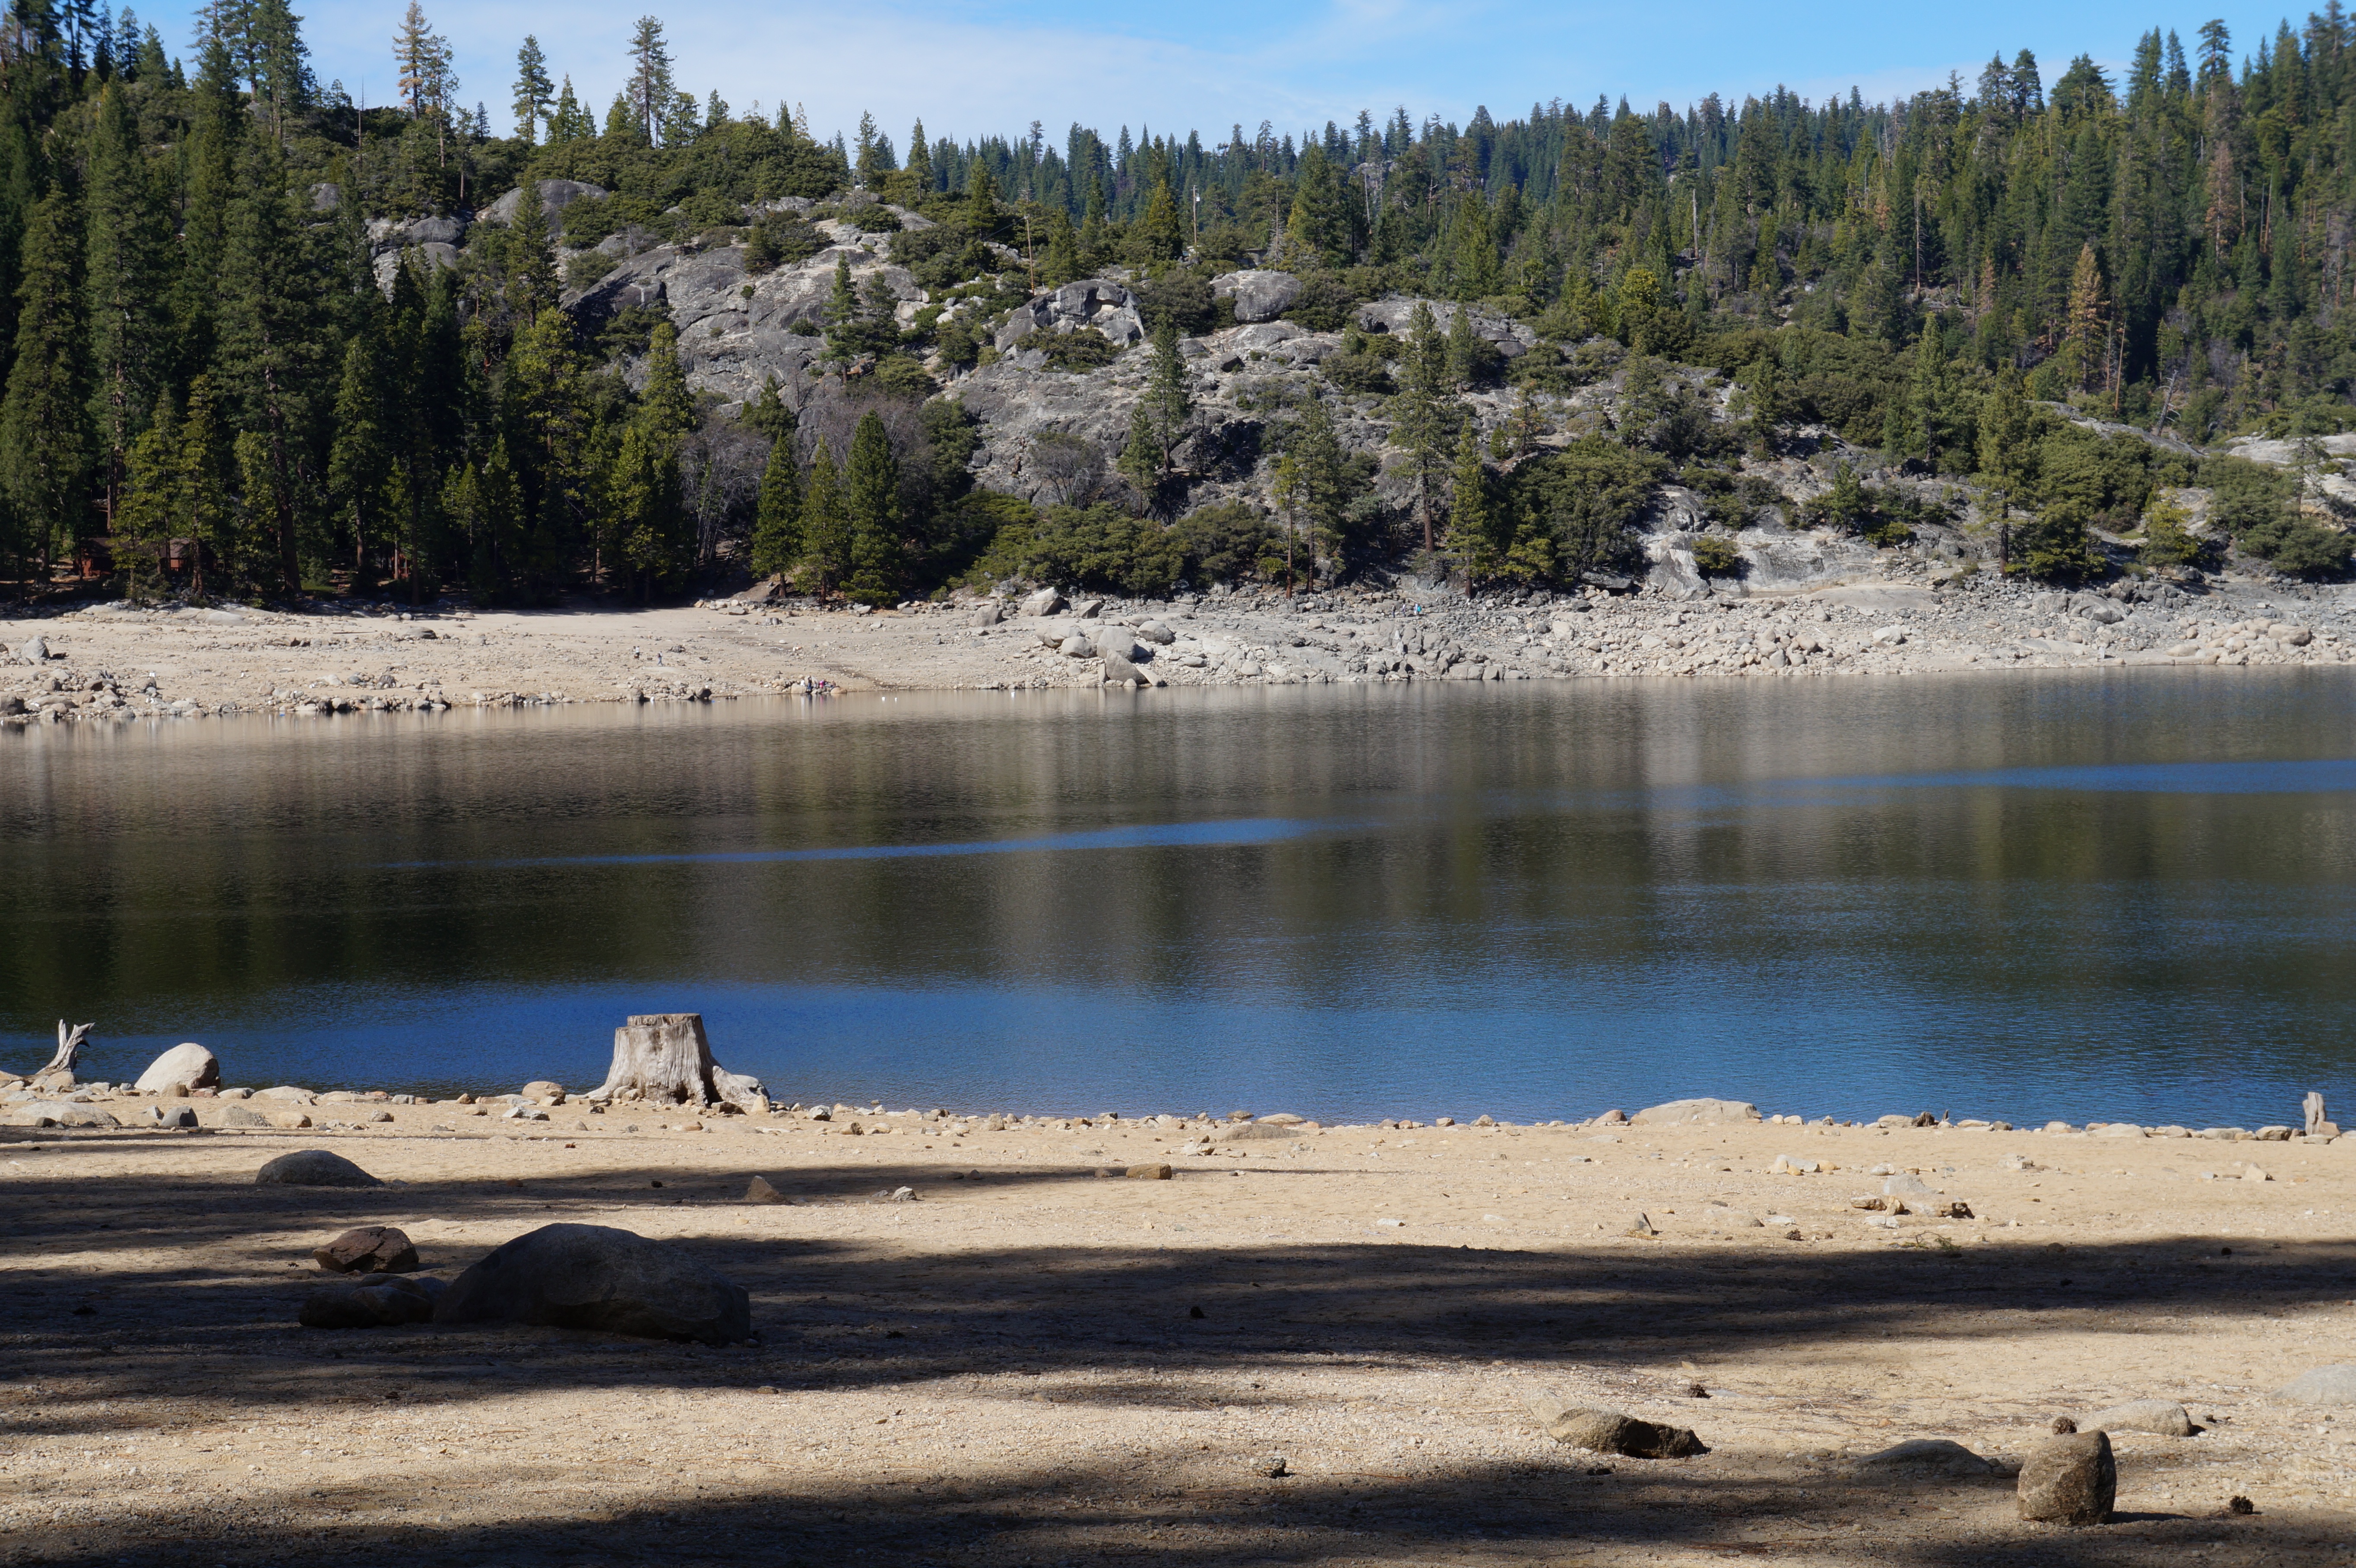
landscape, sea, water, nature, forest, wilderness, mountain, shore, lake, reflection, reservoir, body of water, trees, sierra, mountains, low, granite, loch, pinecrest